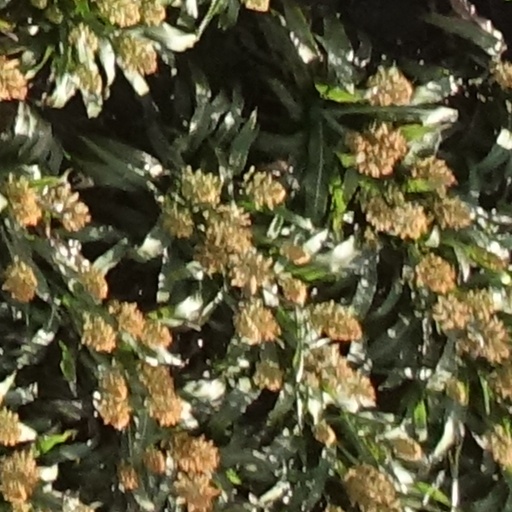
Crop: sorghum